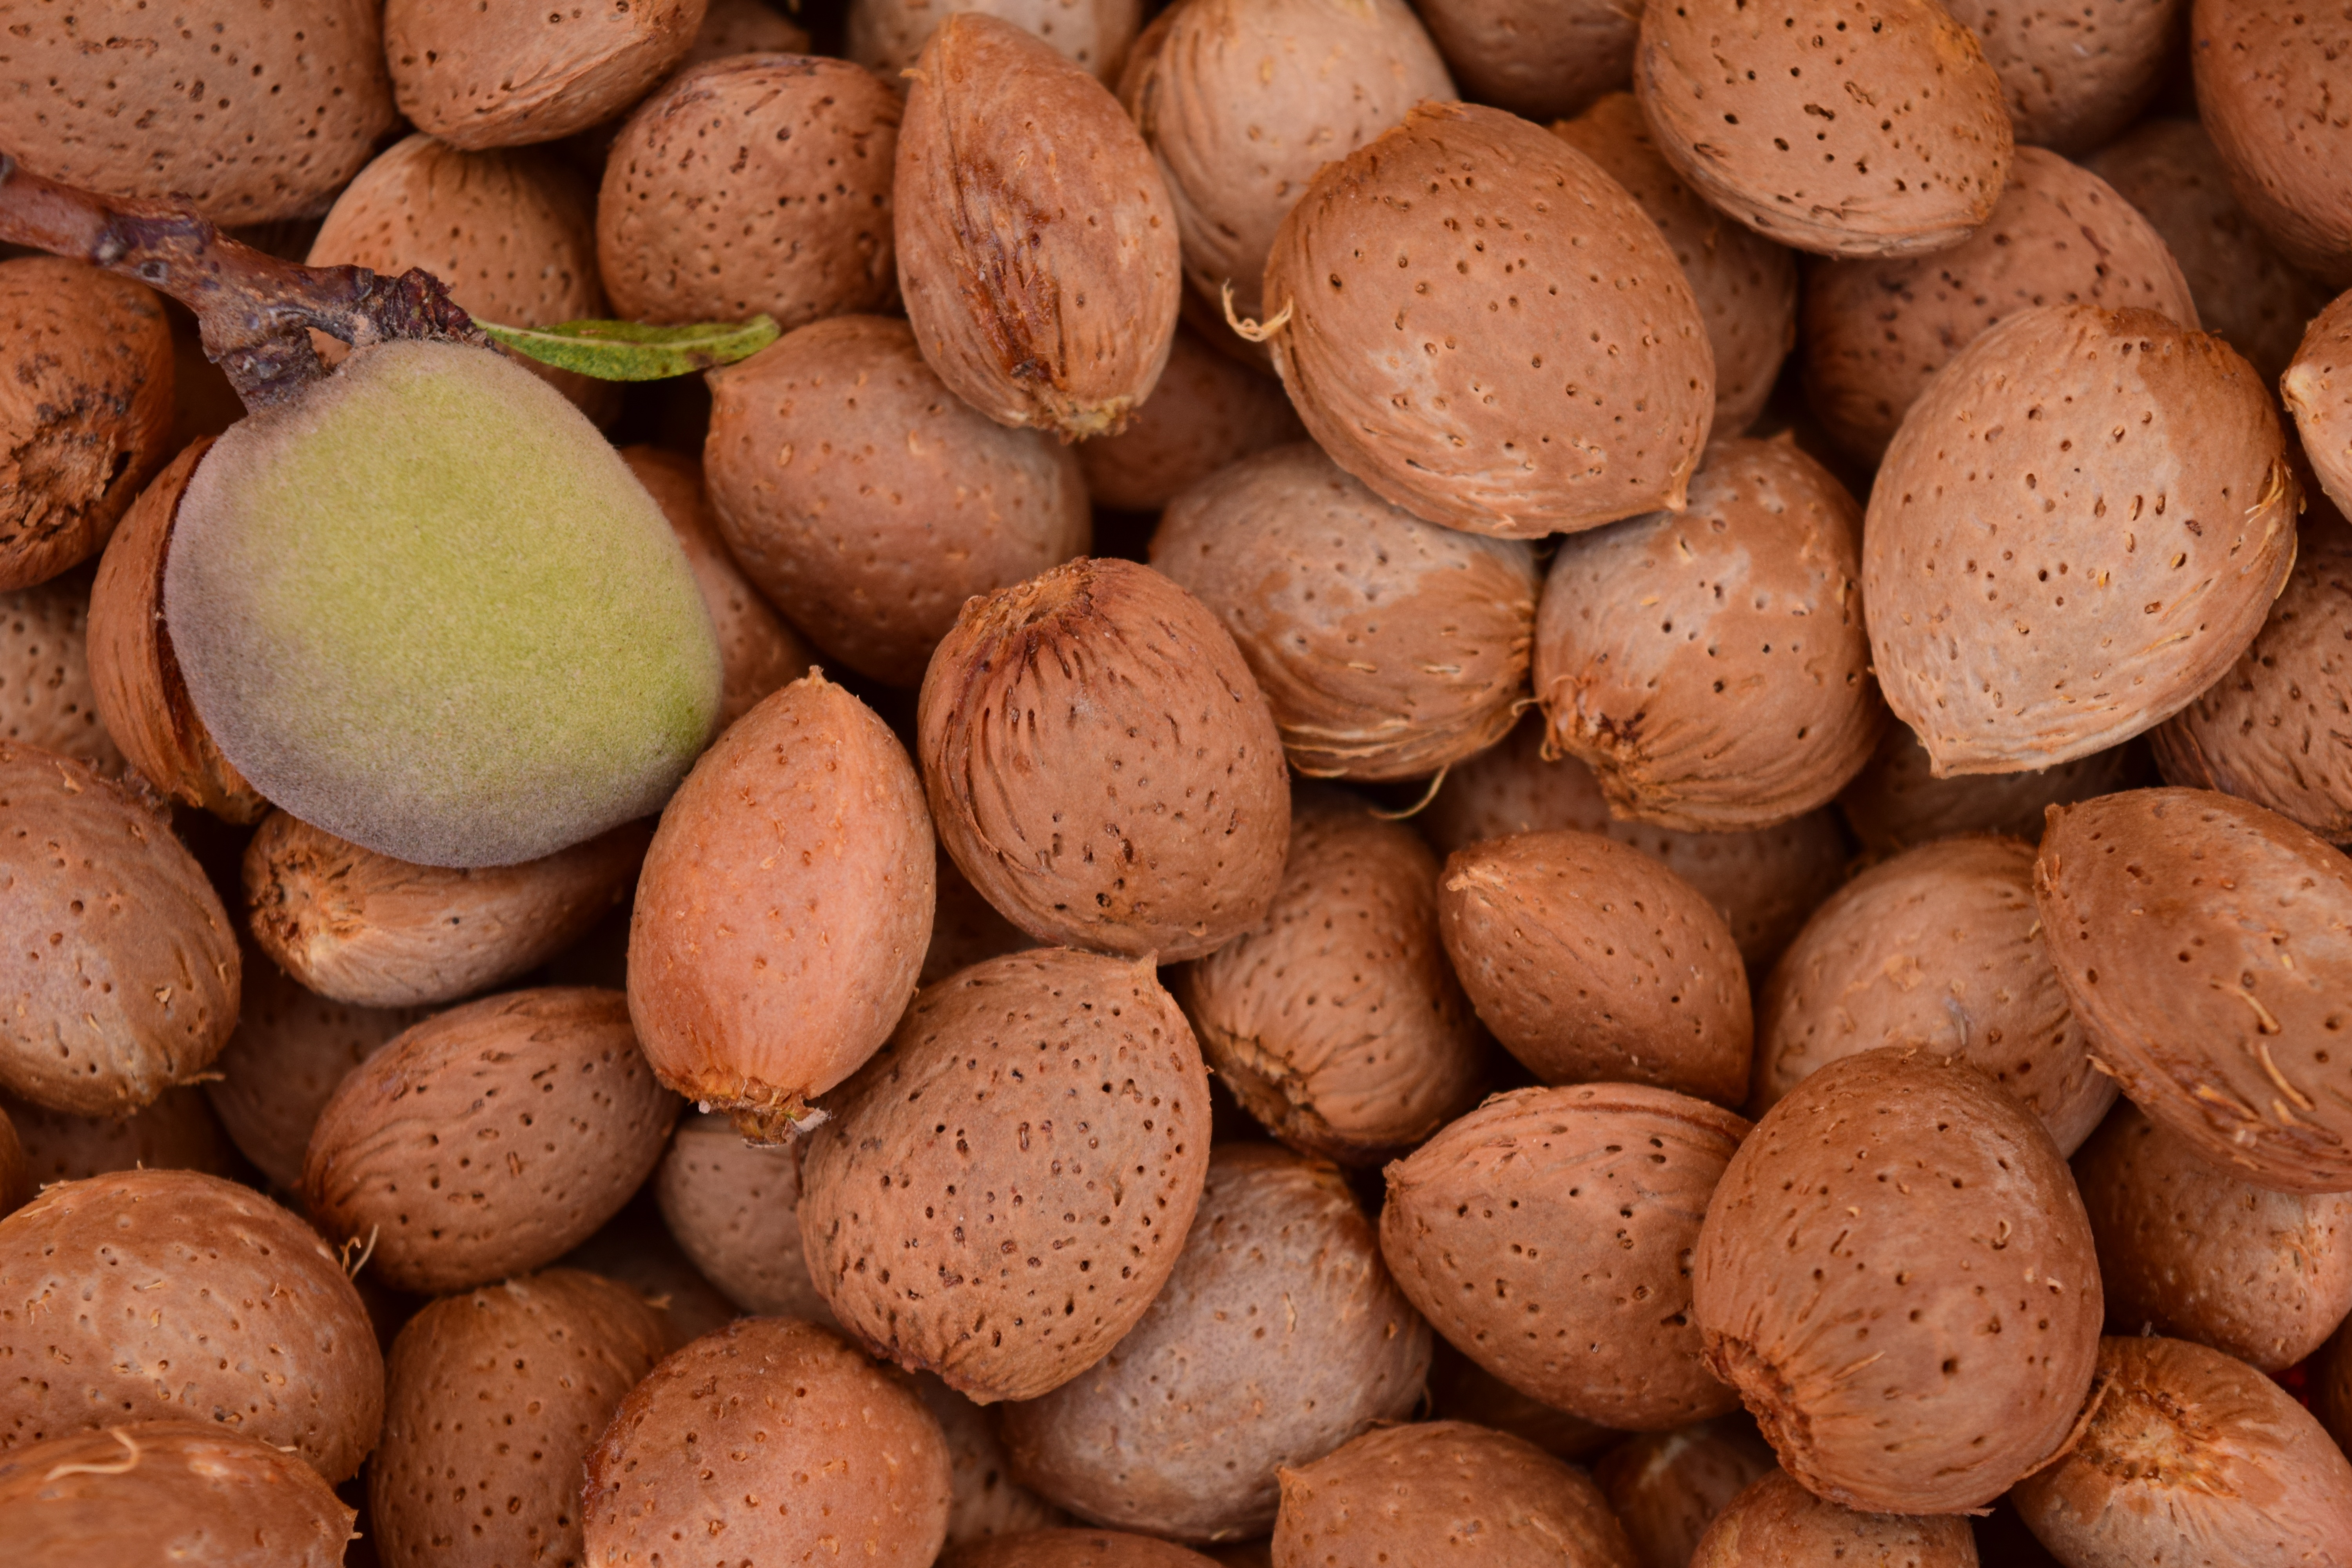
plant, fruit, food, produce, brown, nut, healthy, delicious, shell, coconut, background, frisch, hazelnut, almonds, many, quantitative, flowering plant, fresh almonds, mediterrran, land plant, chocolate truffle, nuts seeds